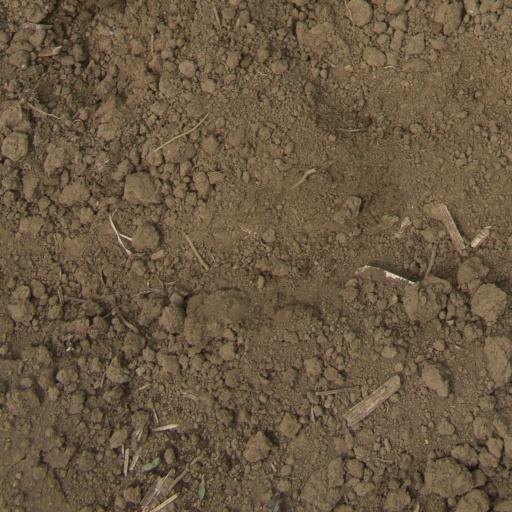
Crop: Jerusalem artichoke